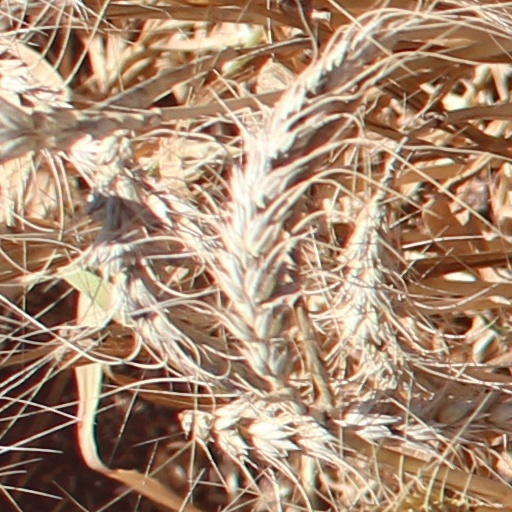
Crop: wheat